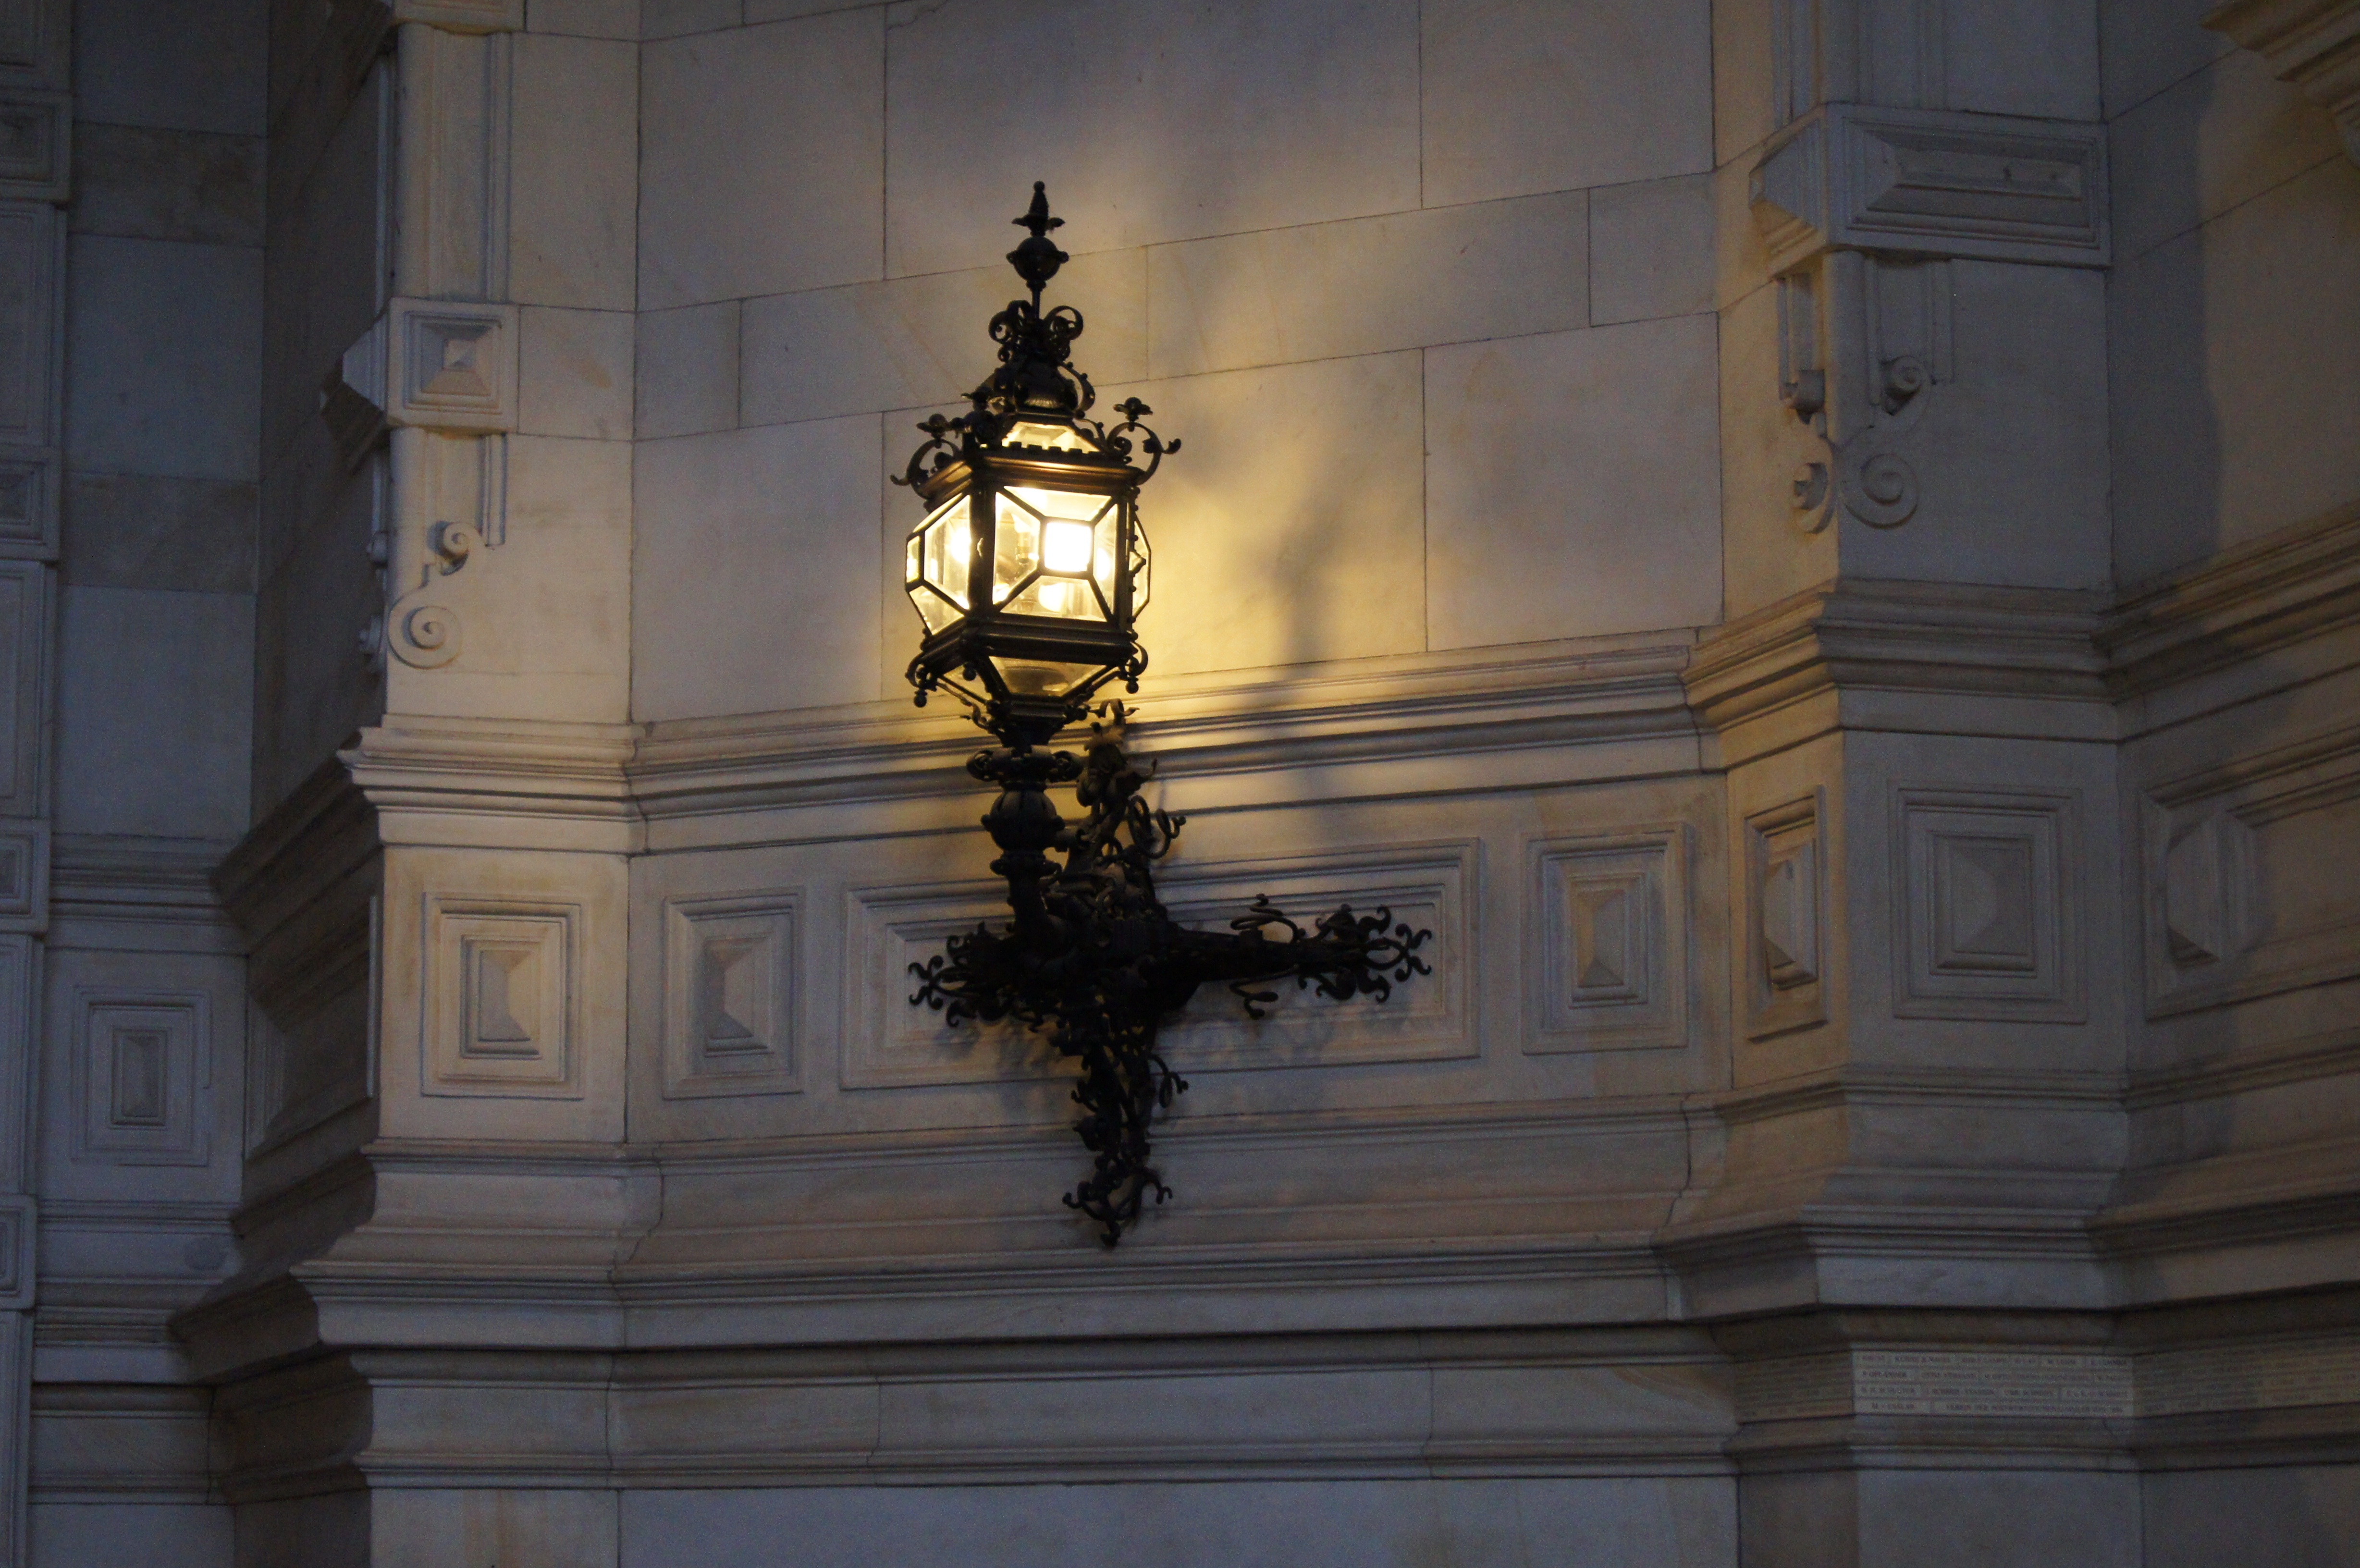
light, statue, lantern, reflection, column, facade, lighting, sculpture, art, temple, tourist attraction, hamburg, screenshot, town hall